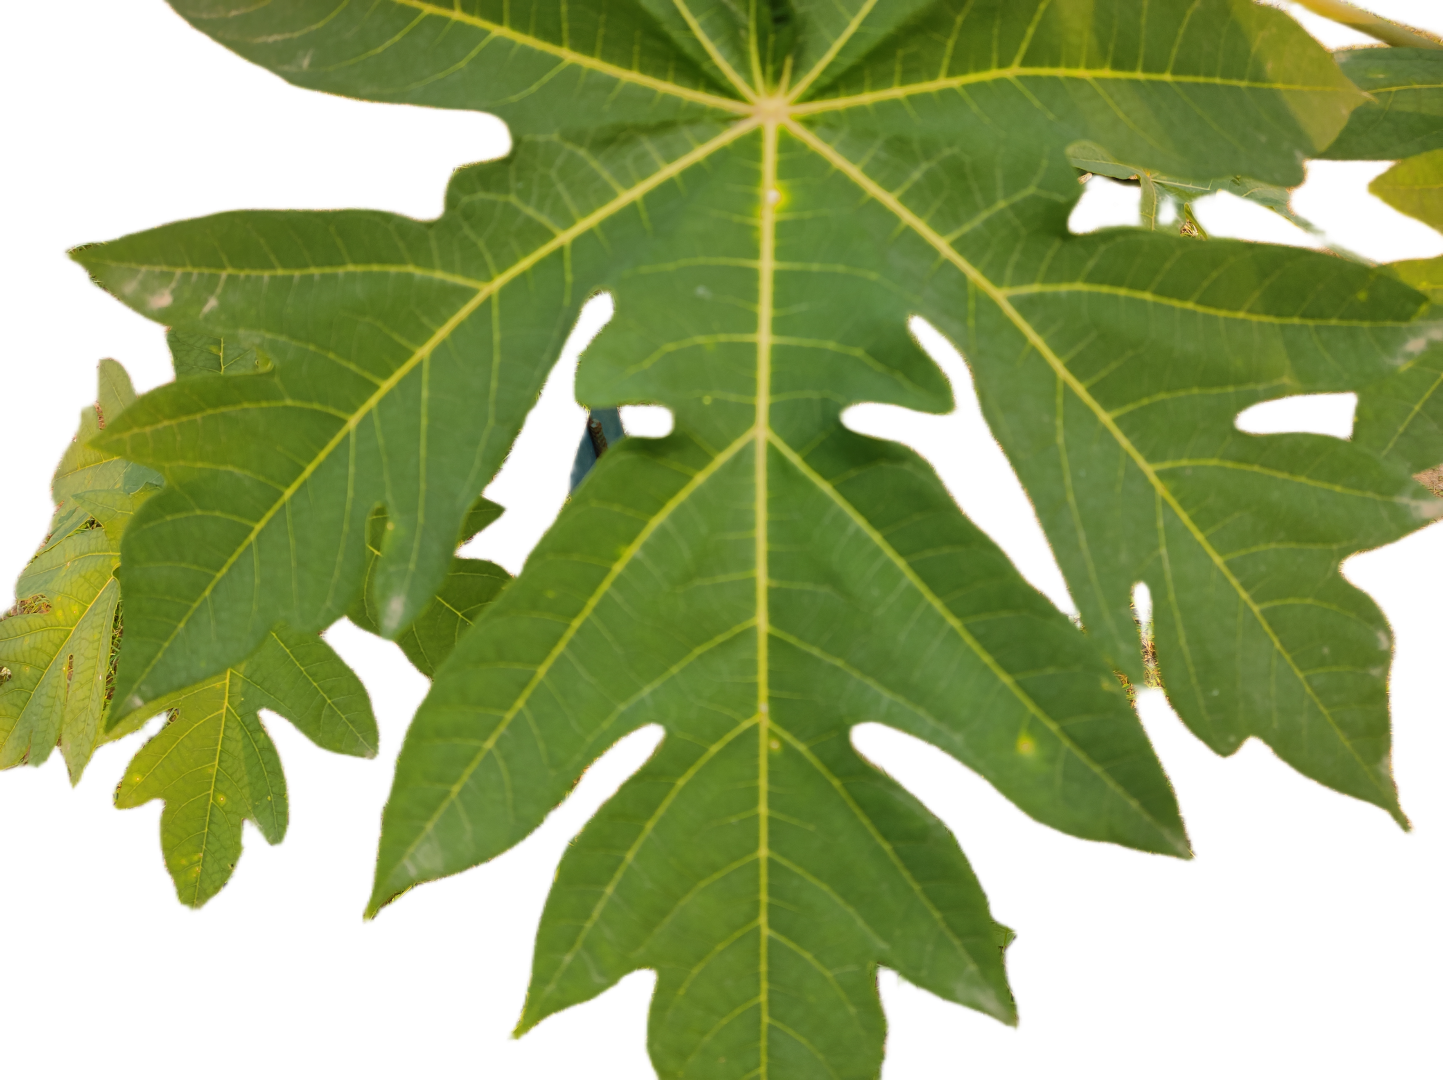
Crop: Papaya
Label: Pathogen_symptoms